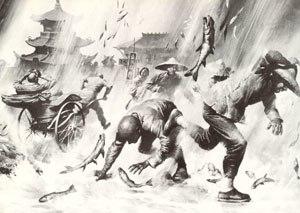
La pluie d’animaux est un phénomène météorologique extraordinaire de chute du ciel de nombreux animaux, souvent d'une seule espèce. Cette précipitation atypique est accompagnée ou non d'une averse classique. On trouve témoignage du phénomène dans de nombreux pays et à de nombreuses époques, et il a suscité mystères et controverses à travers l'Histoire. Ce type de phénomène n'ayant jamais été observé directement par des climatologues, les différentes explications proposées sont davantage du domaine de la spéculation.